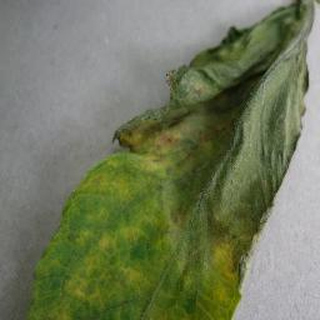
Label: tomato_late_blight